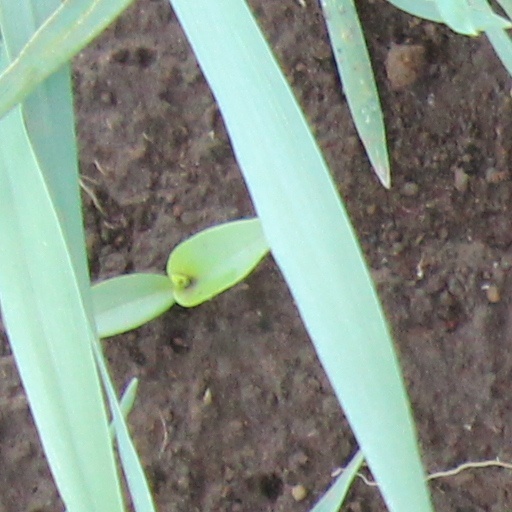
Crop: wheat